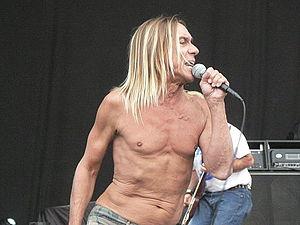
I Love New York est une chanson de l'artiste américaine Madonna, issue de son dixième album studio Confessions on a Dance Floor, composée et produite par Madonna et Stuart Price. Dans ce titre plus personnel, la chanteuse exprime son amour pour la ville de New York dans laquelle elle a vécu des moments difficiles, mais aussi et surtout son amour pour l'état d'esprit qui y règne. Les paroles de la chanson font aussi référence au président des États-Unis alors en place et que l'artiste n’affectionne guère, George W. Bush.